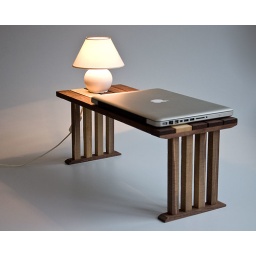
A bedside table designed to work as a laptop table. Handmade of solid walnut and maple by Less&amp;amp;More